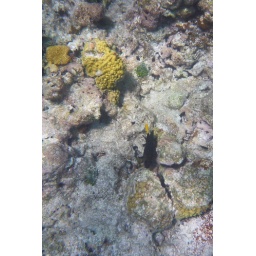
Small black fish near yellow coral.